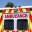
Label: ambulance